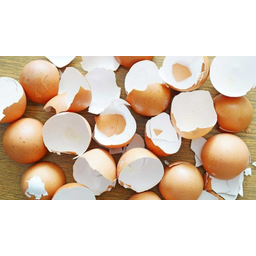
Label: eggshells